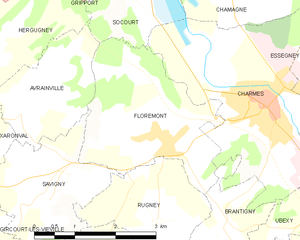
Carte des communes françaises Florémont
Florémont est une commune française située dans le département des Vosges, en région Grand Est.